Dresden Hauptbahnhof

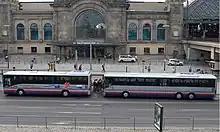
Both city and regional bus services stop at the bus stop outside the main entrance

Two long-distance railway corridors intersect in Dresden. In addition to the important long-distance route to Leipzig, there is also the north–south corridor from Berlin via Dresden and Prague to Vienna. A third corridor from Nuremberg to Wrocław has lost its importance in Germany and Poland and is no longer served by long-distance traffic.